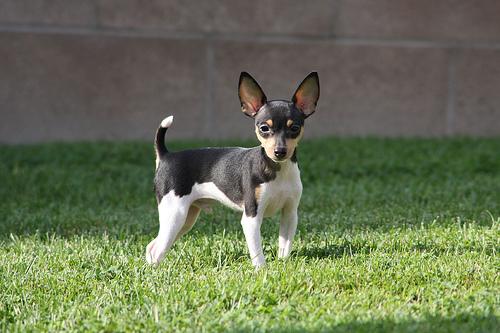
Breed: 237-n000095-toy_terrier